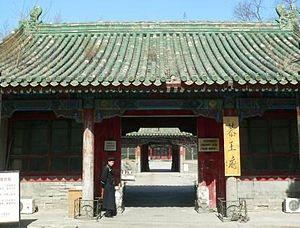
Le palais du prince Gong est un site touristique de Pékin à l'est du lac Houhai.